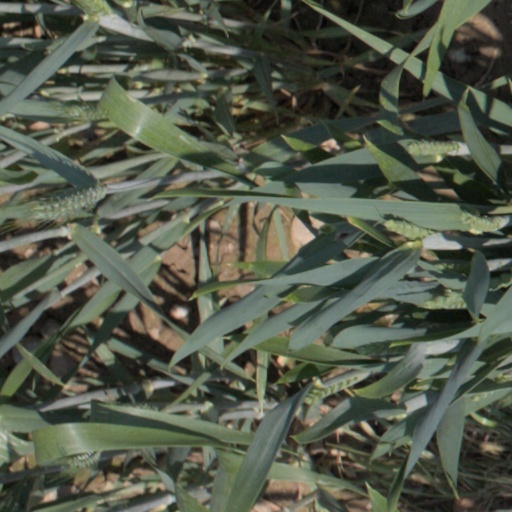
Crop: wheat